Describe the emotion expressed in this image:  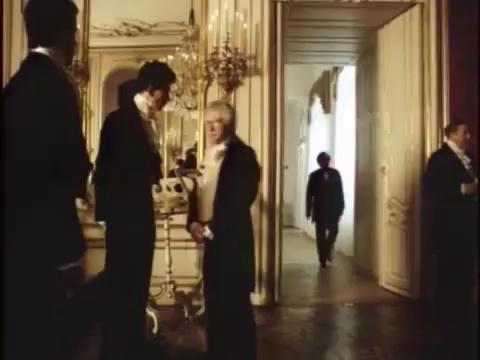
This person displays Fear, valence and arousal with low intensity.